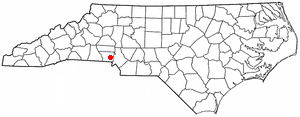
Cramerton est une ville américaine située dans le comté de Gaston dans l'État de Caroline du Nord. En 2010, sa population était de 4 165 habitants.
McAdenville est une ville américaine située dans le comté de Gaston en Caroline du Nord. En 2010, sa population était de 651 habitants.